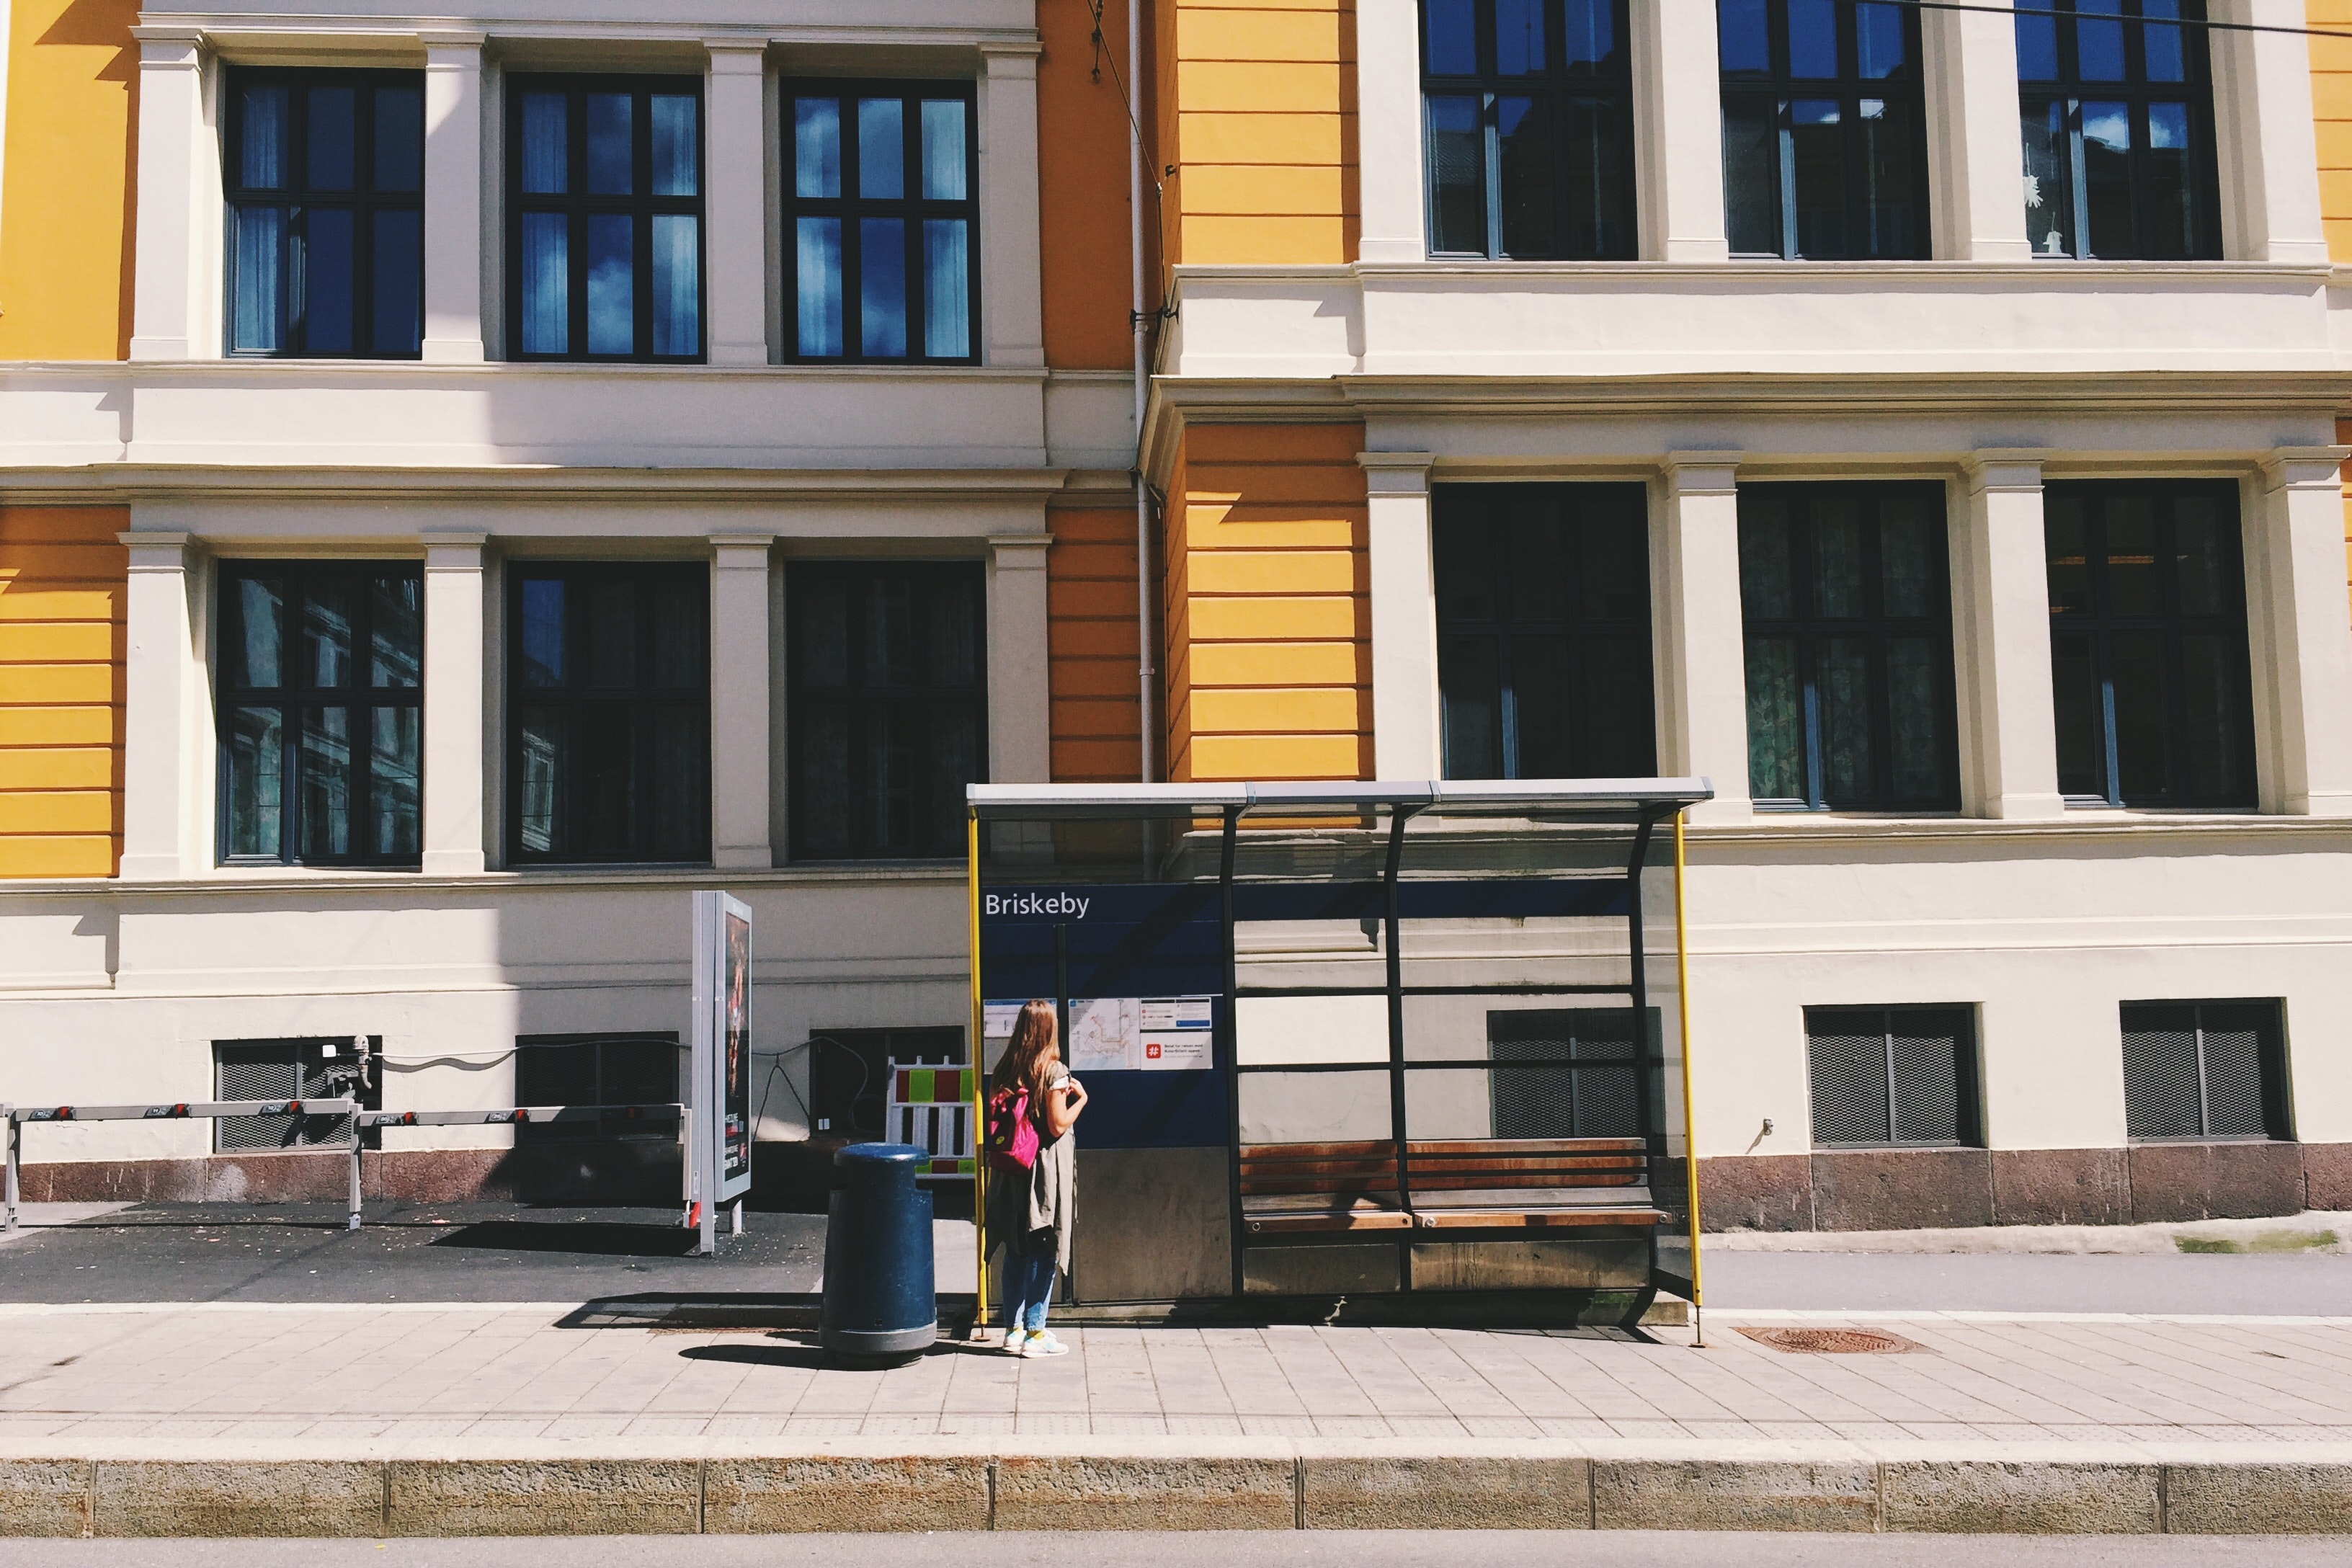
property, building, house, architecture, home, facade, neighbourhood, town, urban area, real estate, window, apartment, residential area, Material property, mixed use, tree, street, city